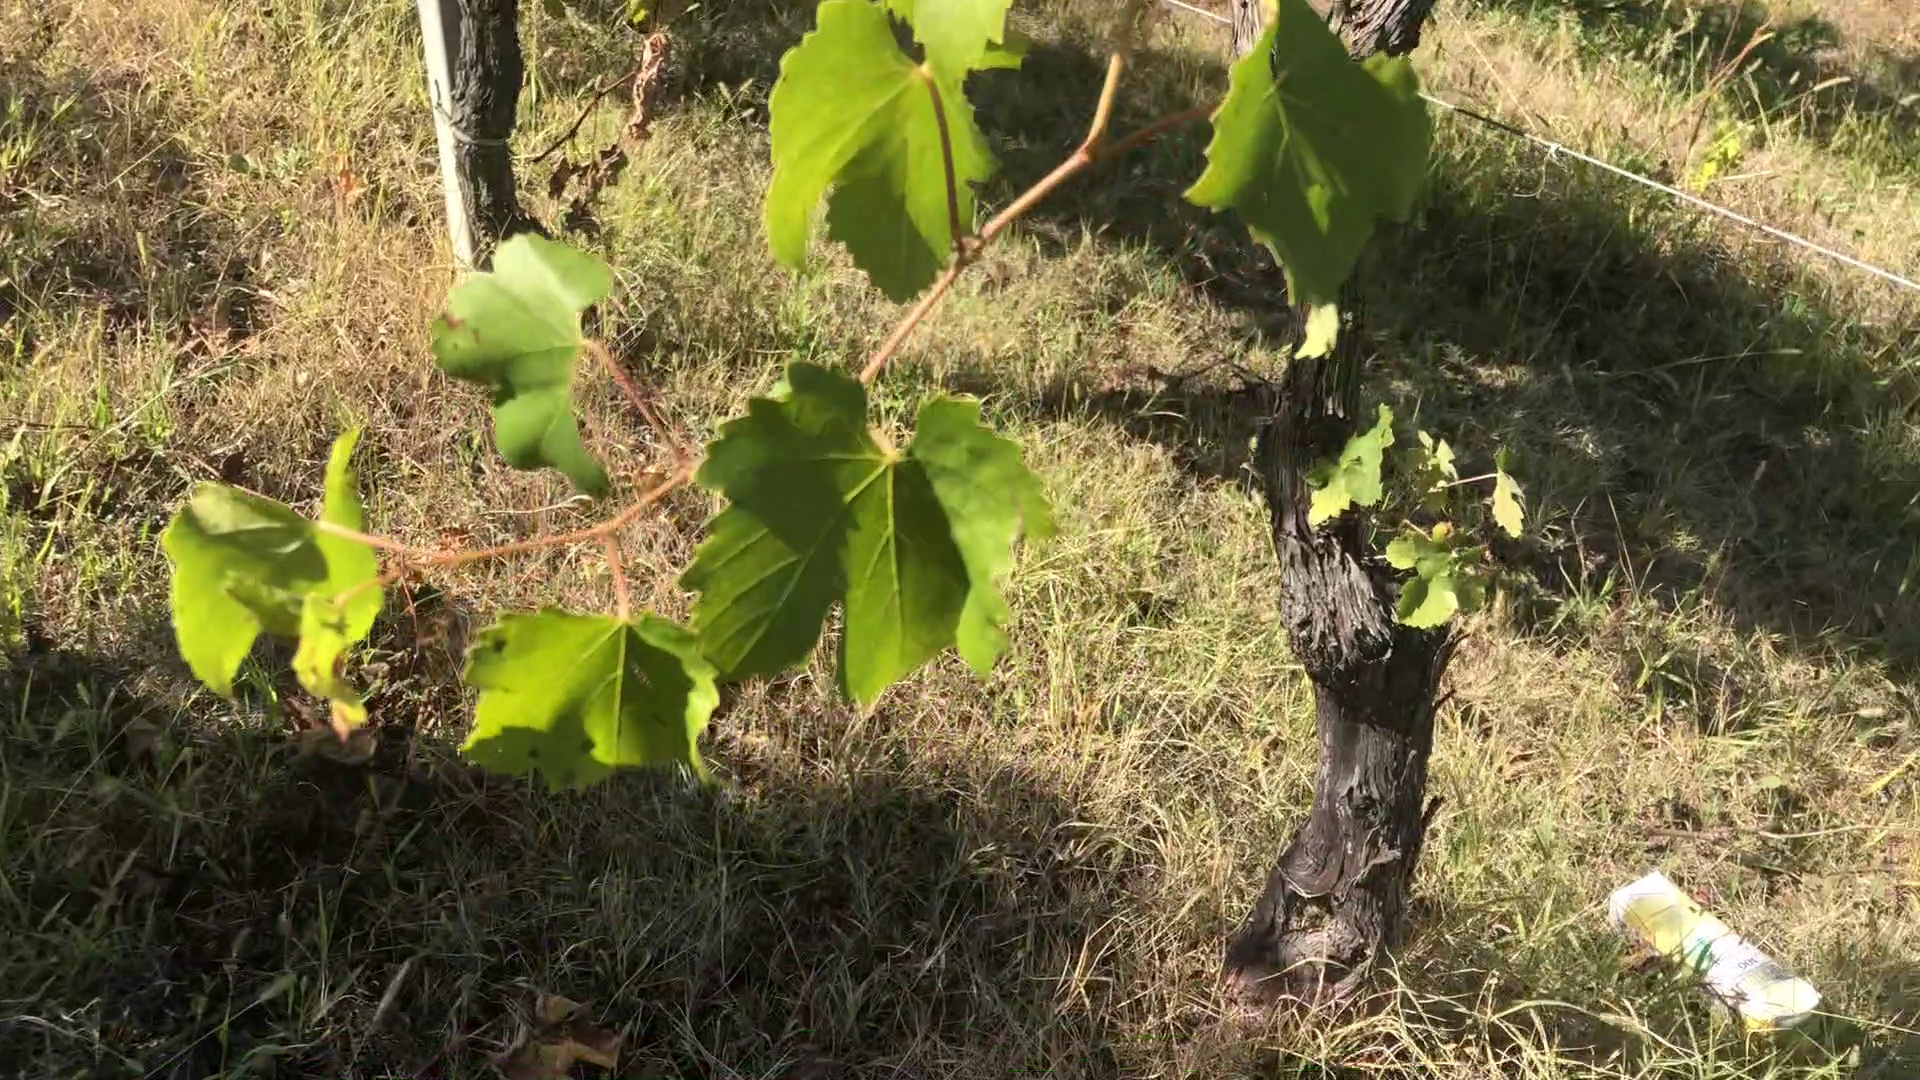
Label: healthy